Robert Newman (actor)

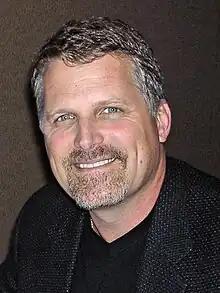
Newman at New York Fan Fest

Newman is best known for his role as Joshua Lewis on the American soap opera "Guiding Light", a role he played from 1981 to 1984, and again from 1986 to 1991, and 1993 to the series finale in September 2009.